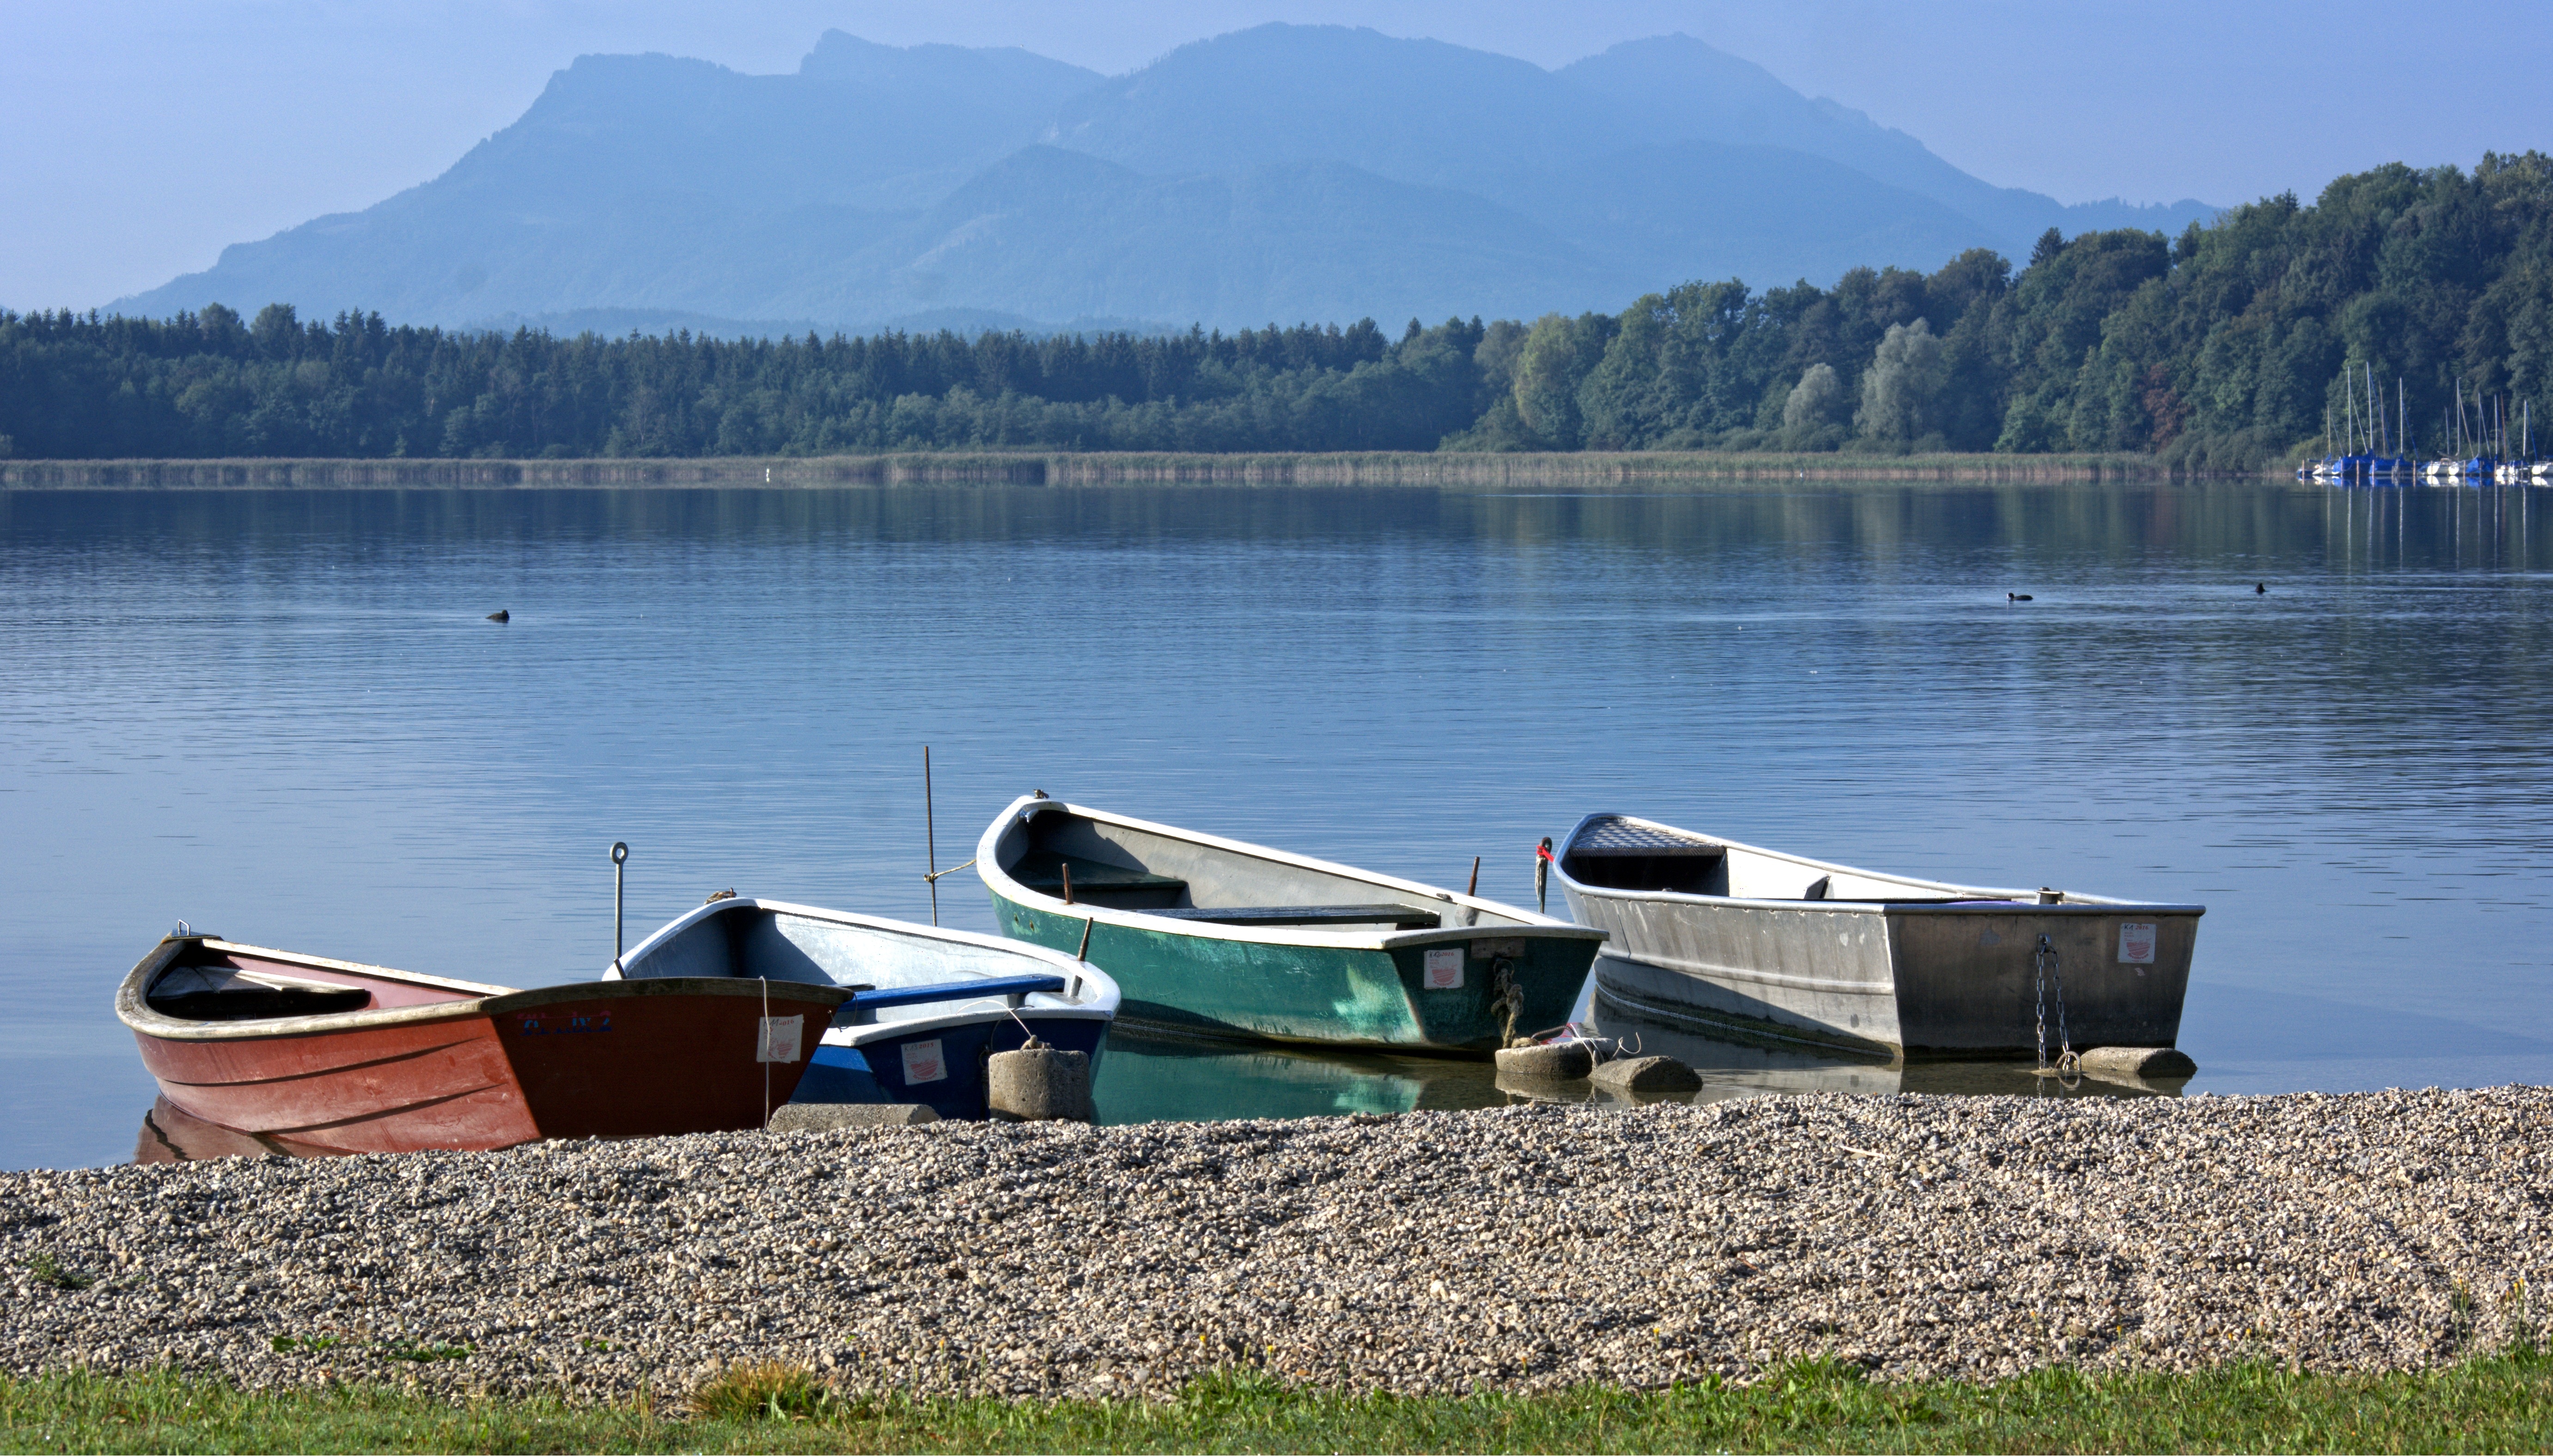
landscape, water, nature, boat, lake, pier, canoe, boot, paddle, vehicle, scenic, holiday, reservoir, rowing boat, boating, mountains, germany, bavaria, anchorage, watercraft, waters, chiemsee, chiemgau, watercraft rowing